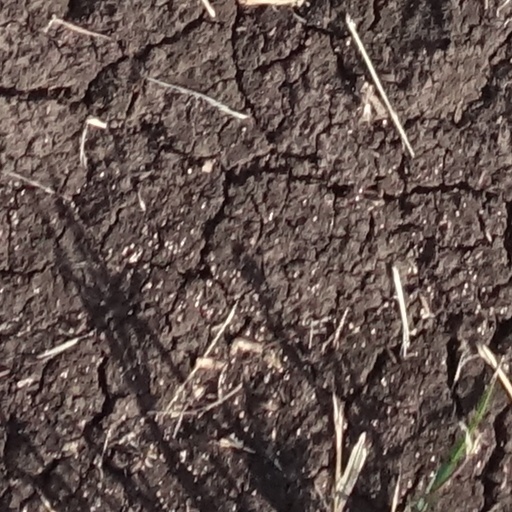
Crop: sorghum